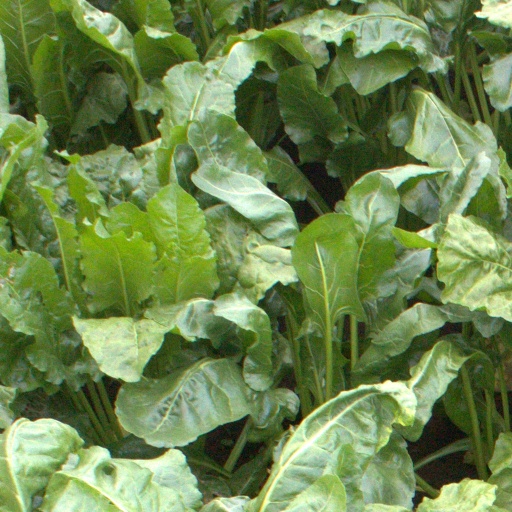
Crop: sugar beet